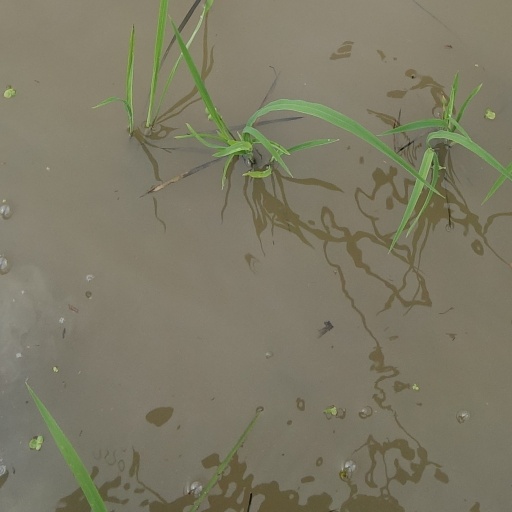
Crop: rice